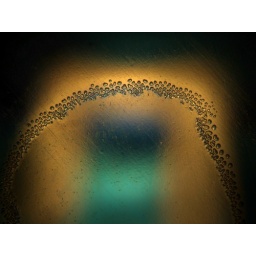
The gate to Atlantis perhaps, done in clear tape and plastic and air bubbles..